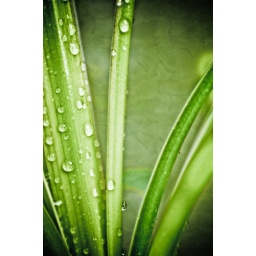
Played with some water and a plant in my apartment.Nikon D700 an 50mm f1.8 with 100mm macro rings